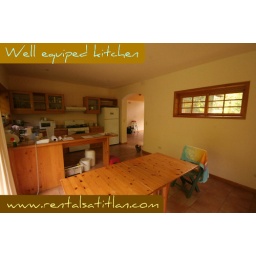
Guatemala Rental 2 bedroom house in Panajachel Lake Atitlan